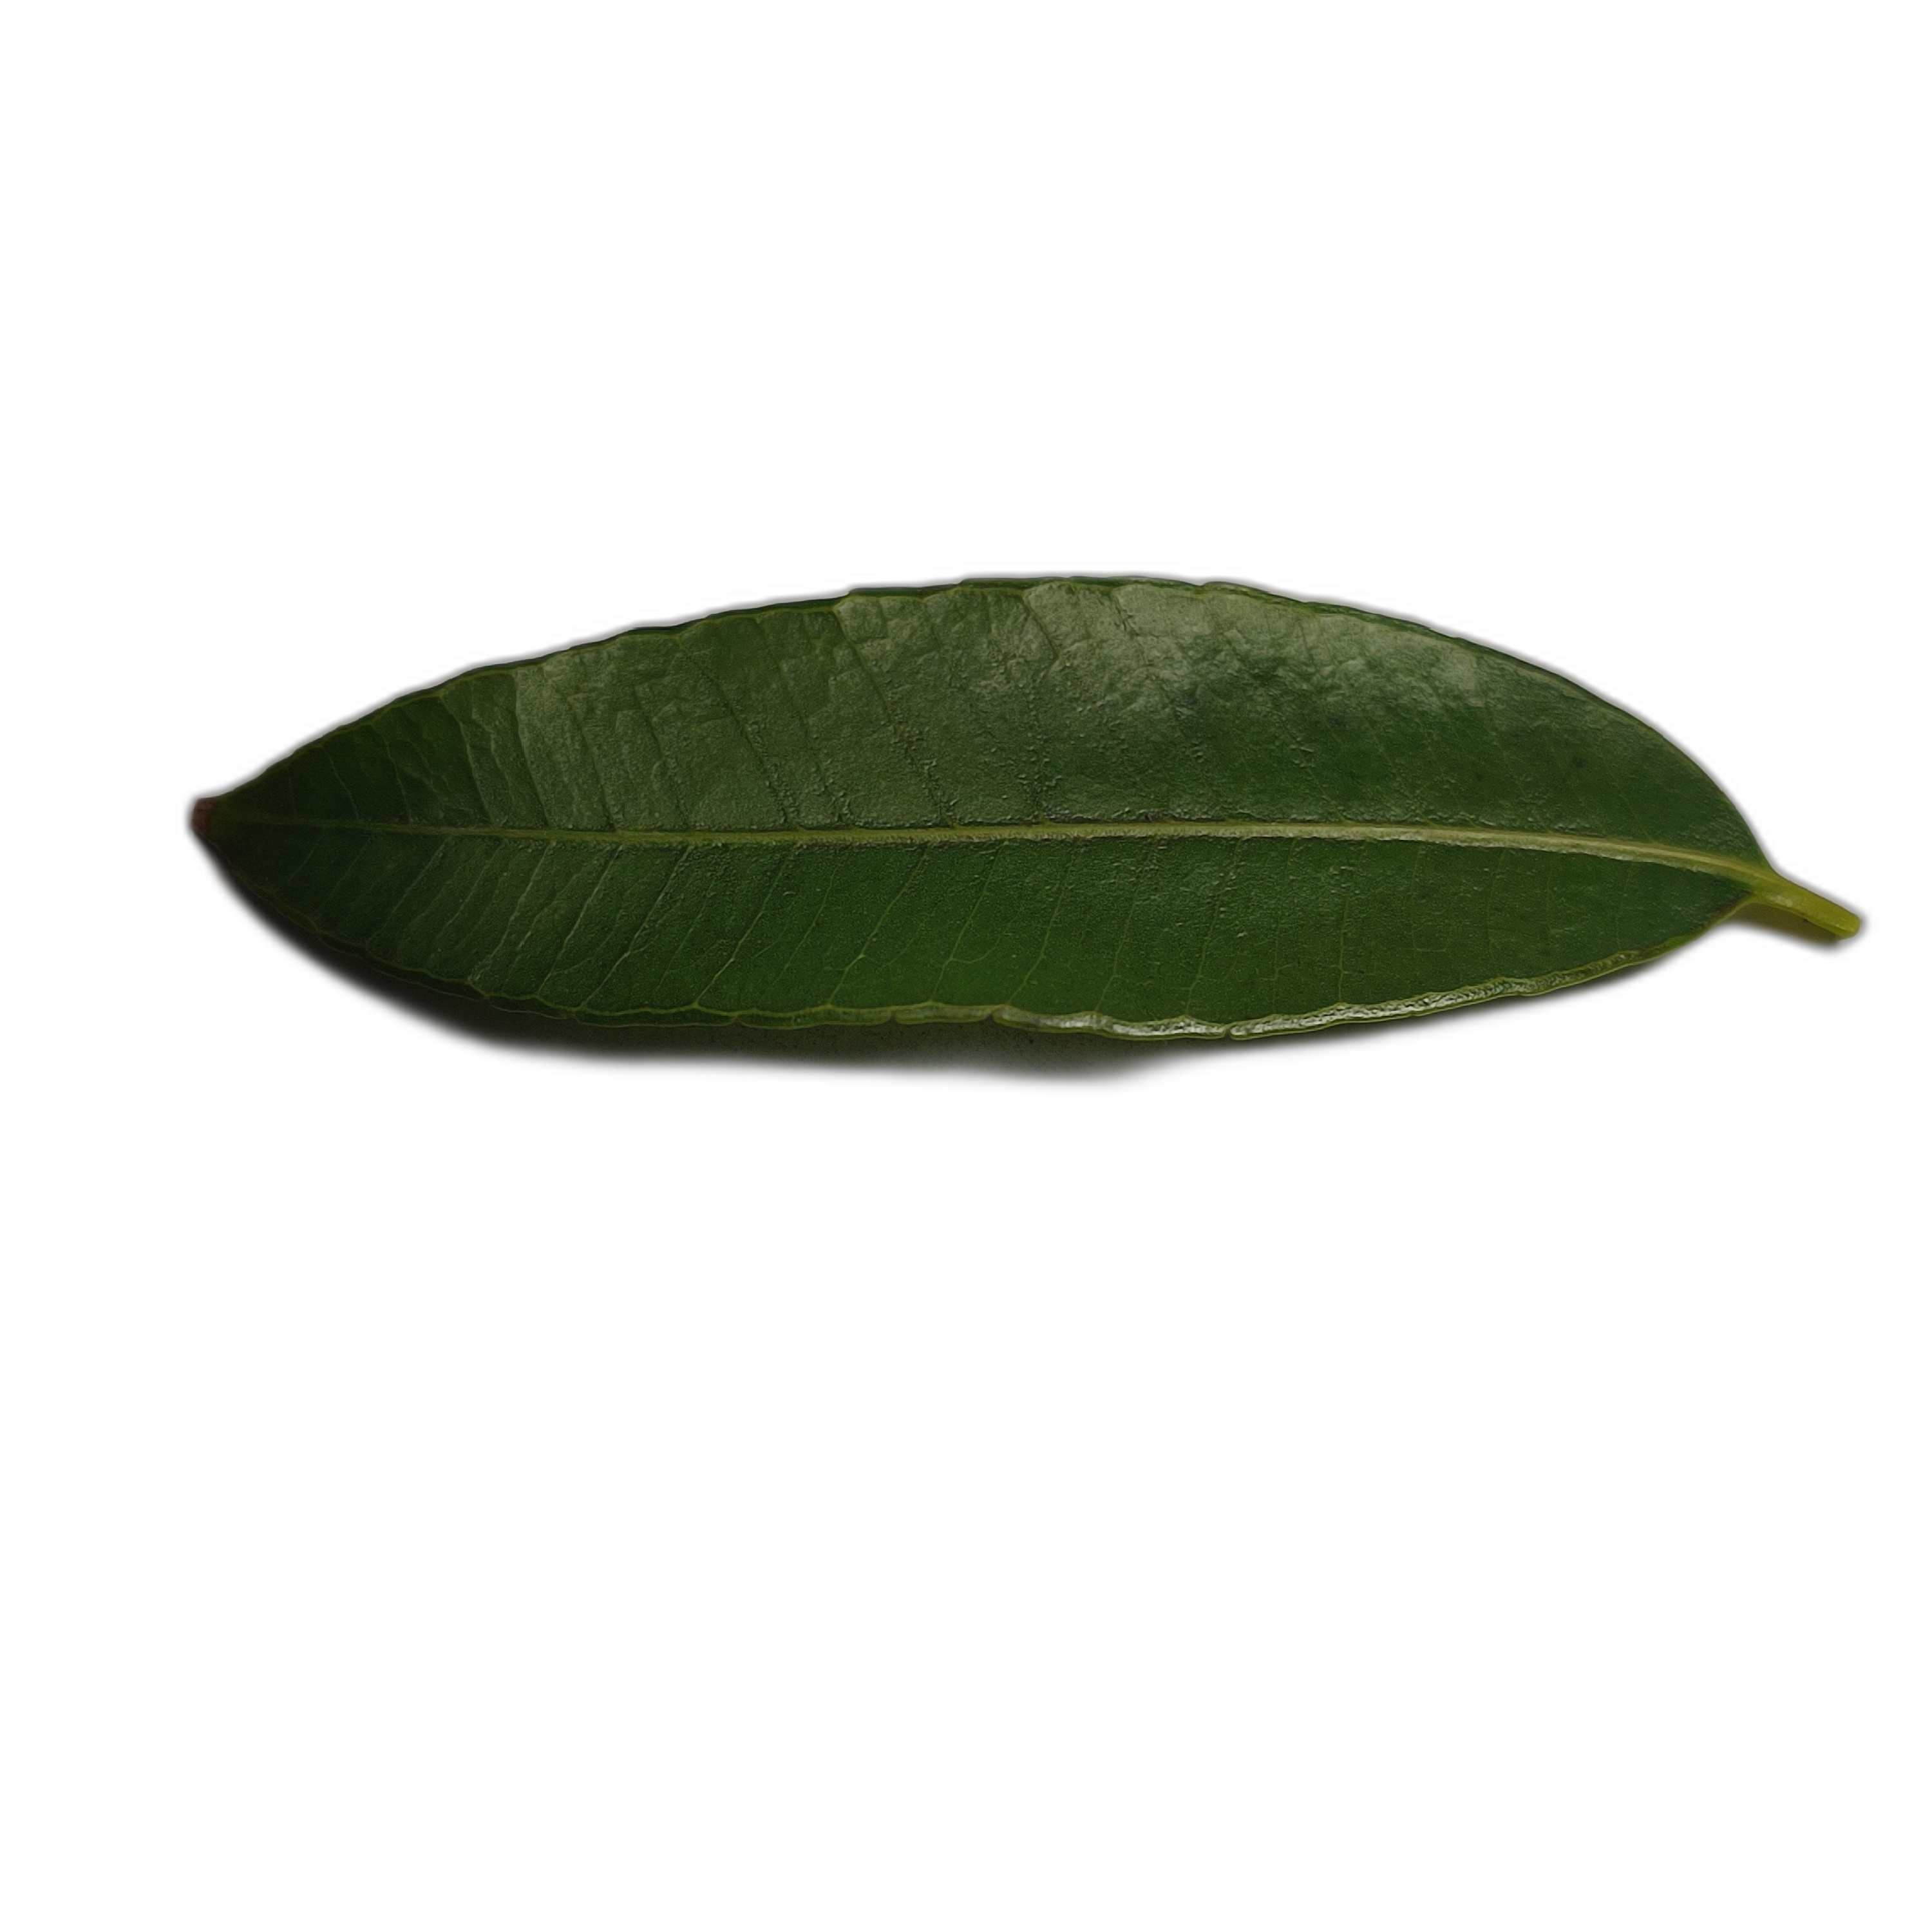
Label: healthy